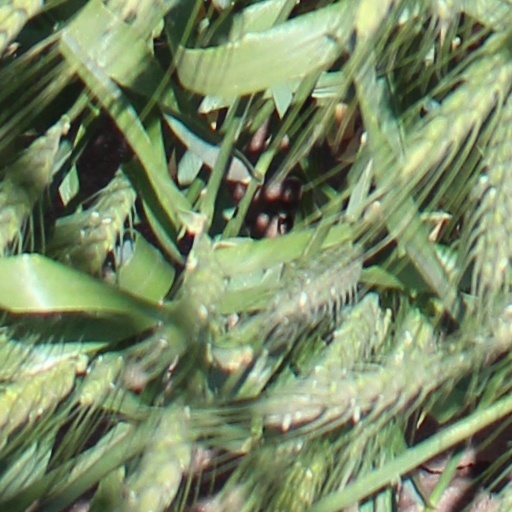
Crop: wheat